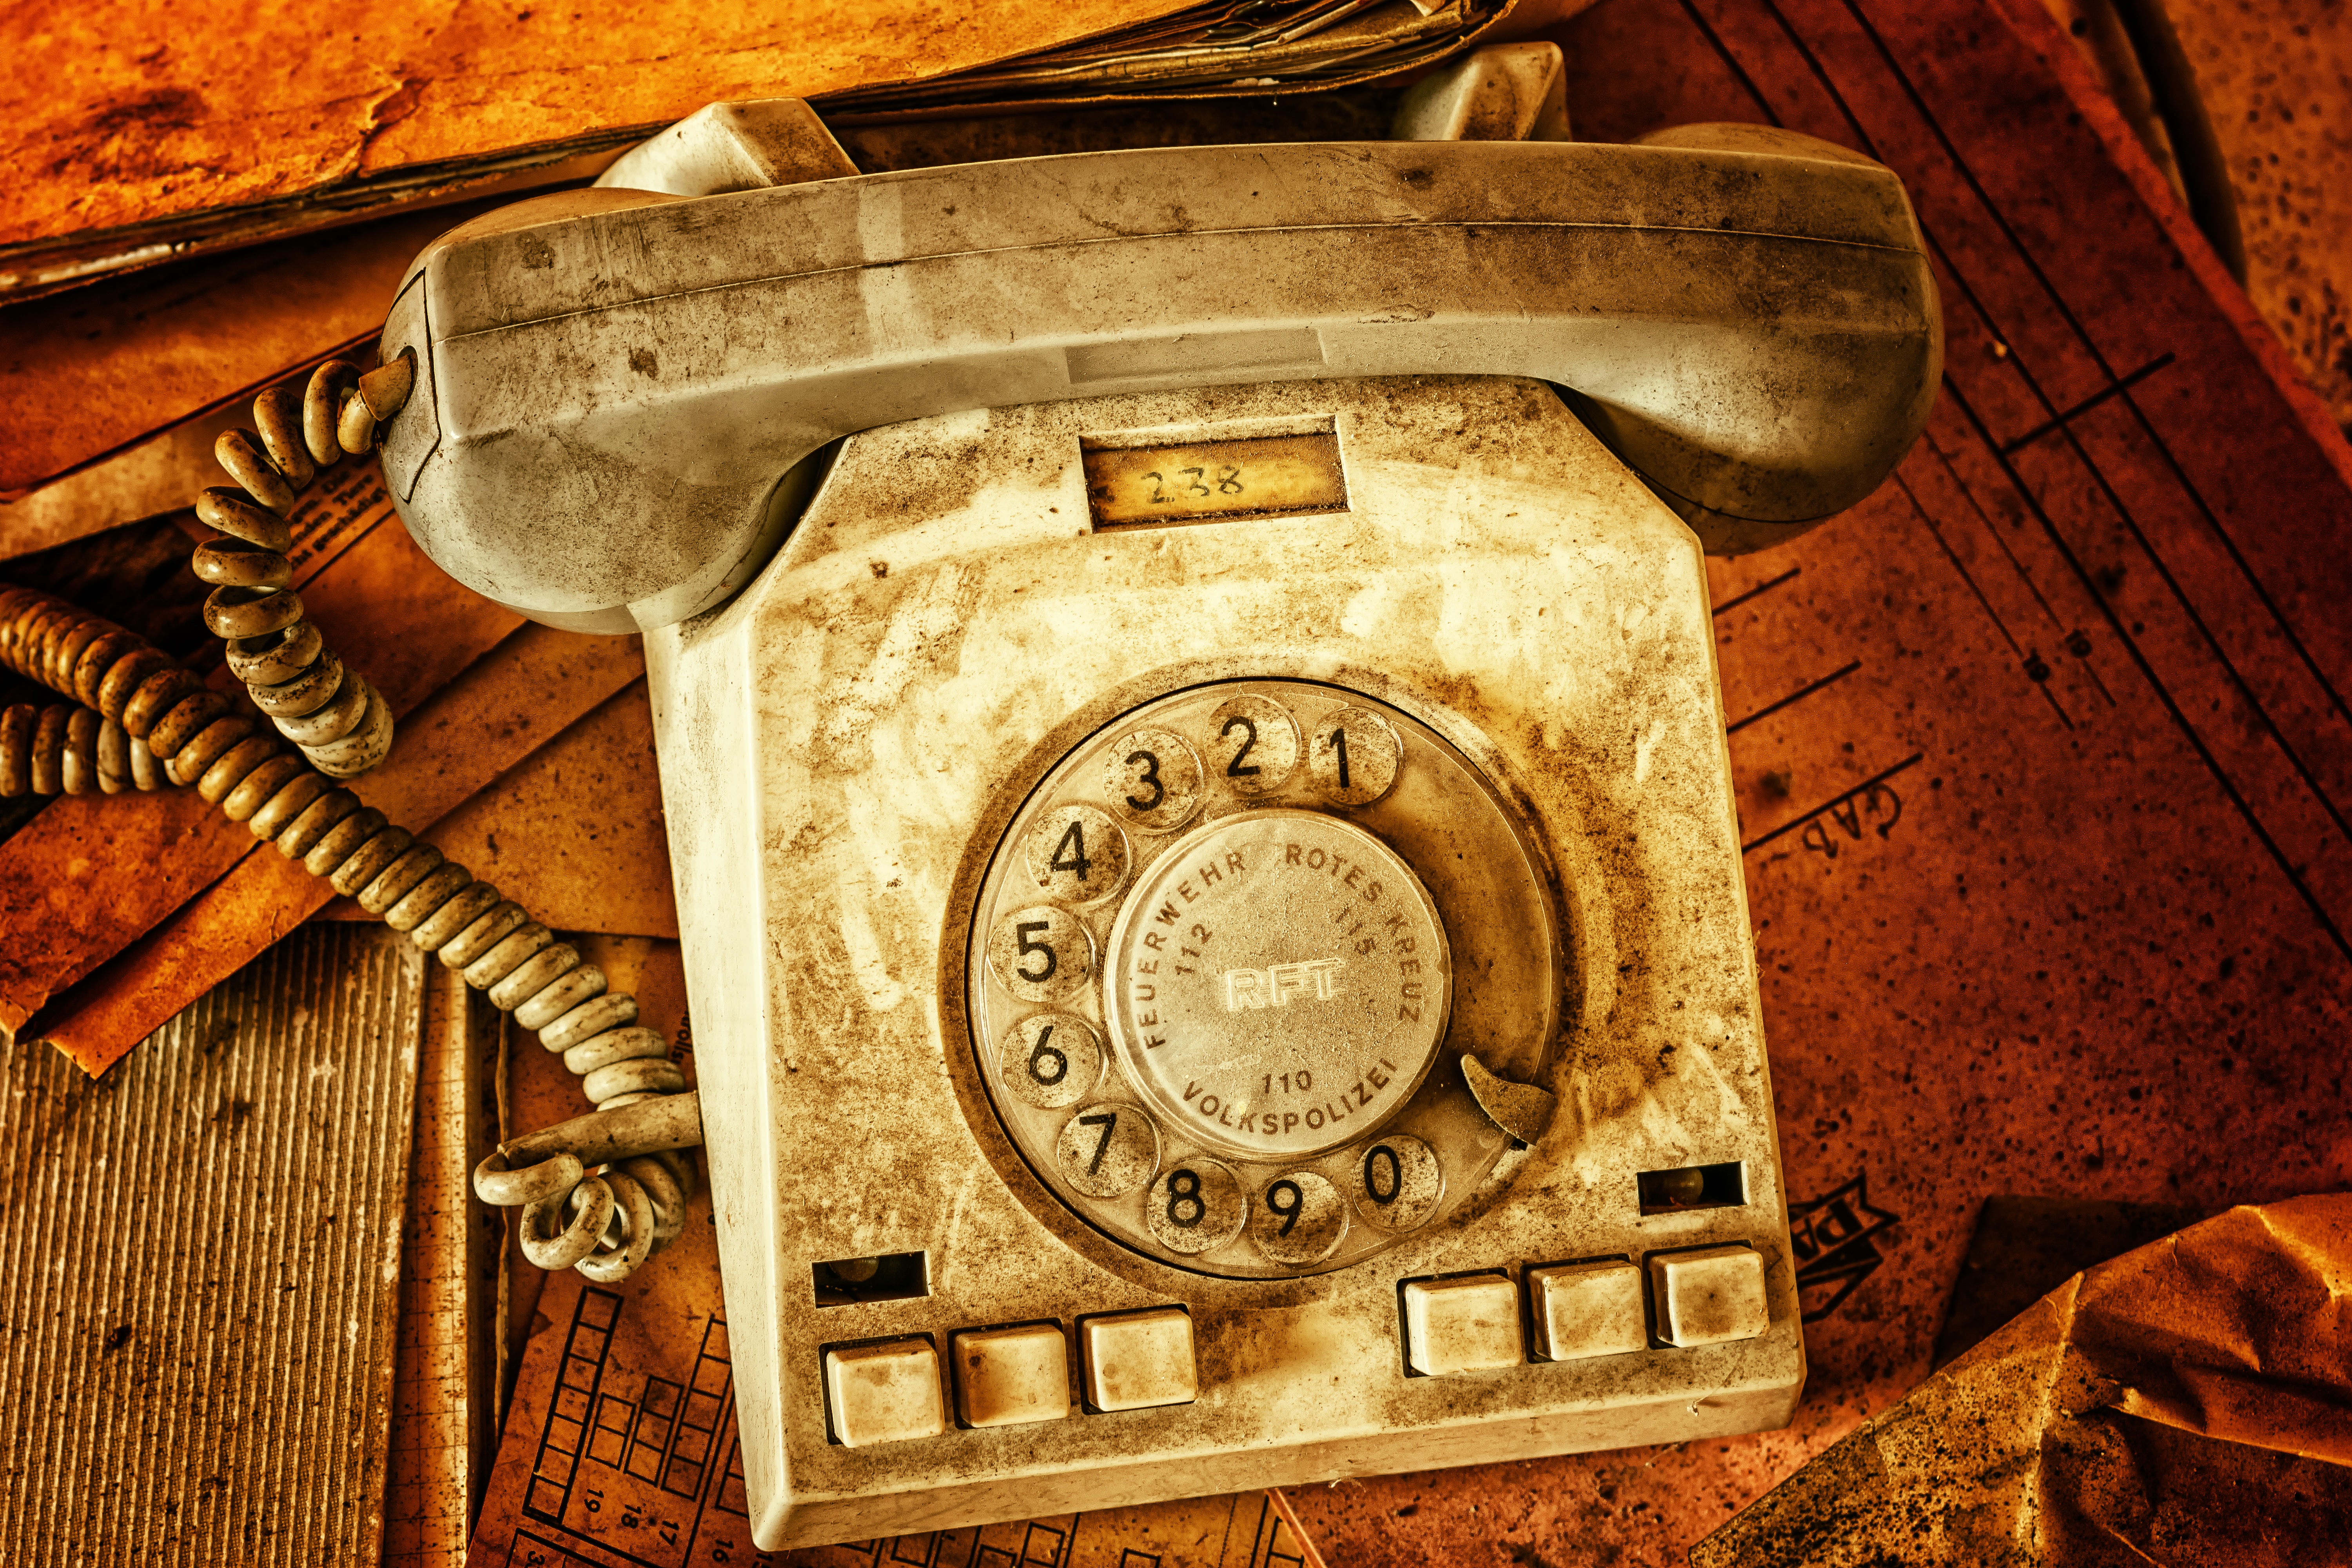
wood, spiral, old, dirt, phone, communication, nostalgia, dirty, cord, dial, keys, call, turn, carving, connection, historically, emergency, lost places, pforphoto, listeners, telephone handset, select, ancient history